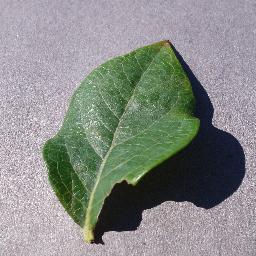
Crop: blueberry
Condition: healthy